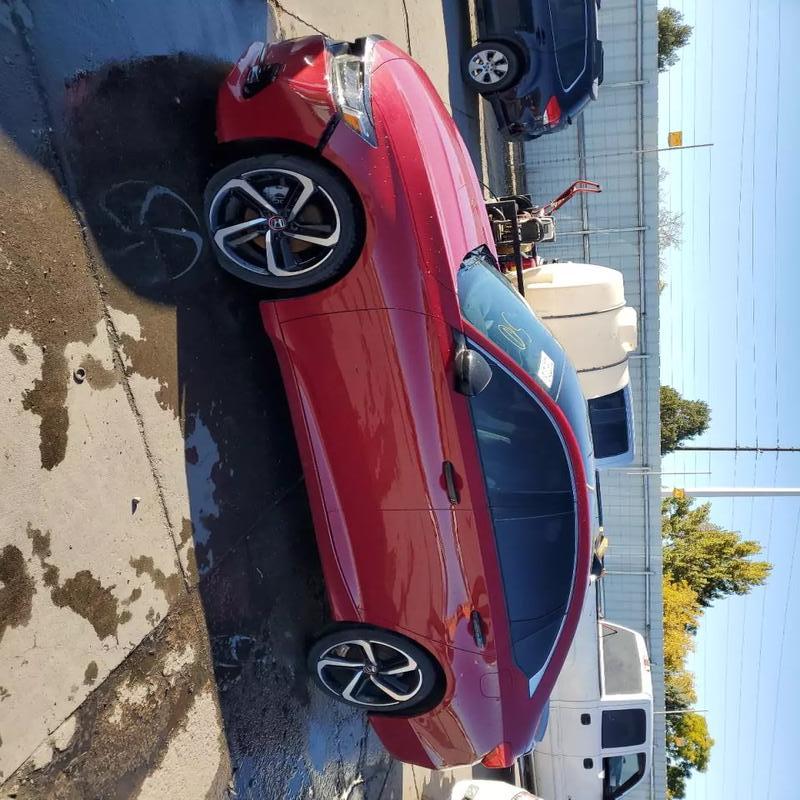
Aucun dommage détecté.
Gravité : aucun